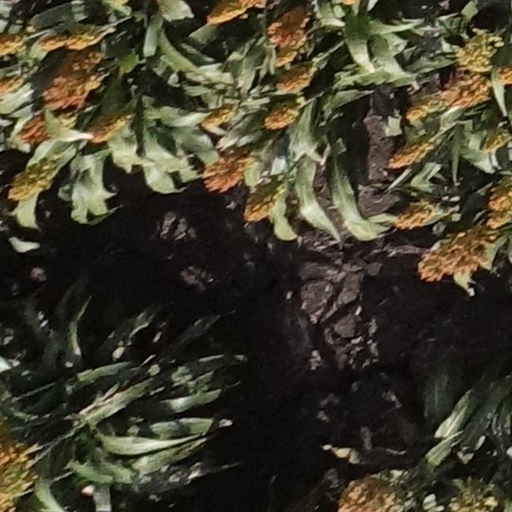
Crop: sorghum